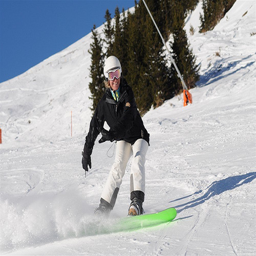
Snowboarder cuts his way down a ski slope.
A person riding a snowboard down a hill.
A person snowboarding down a mountain on a sunny day
A person riding a snowboard down a hill.
a girl who snowboards slides down a slope